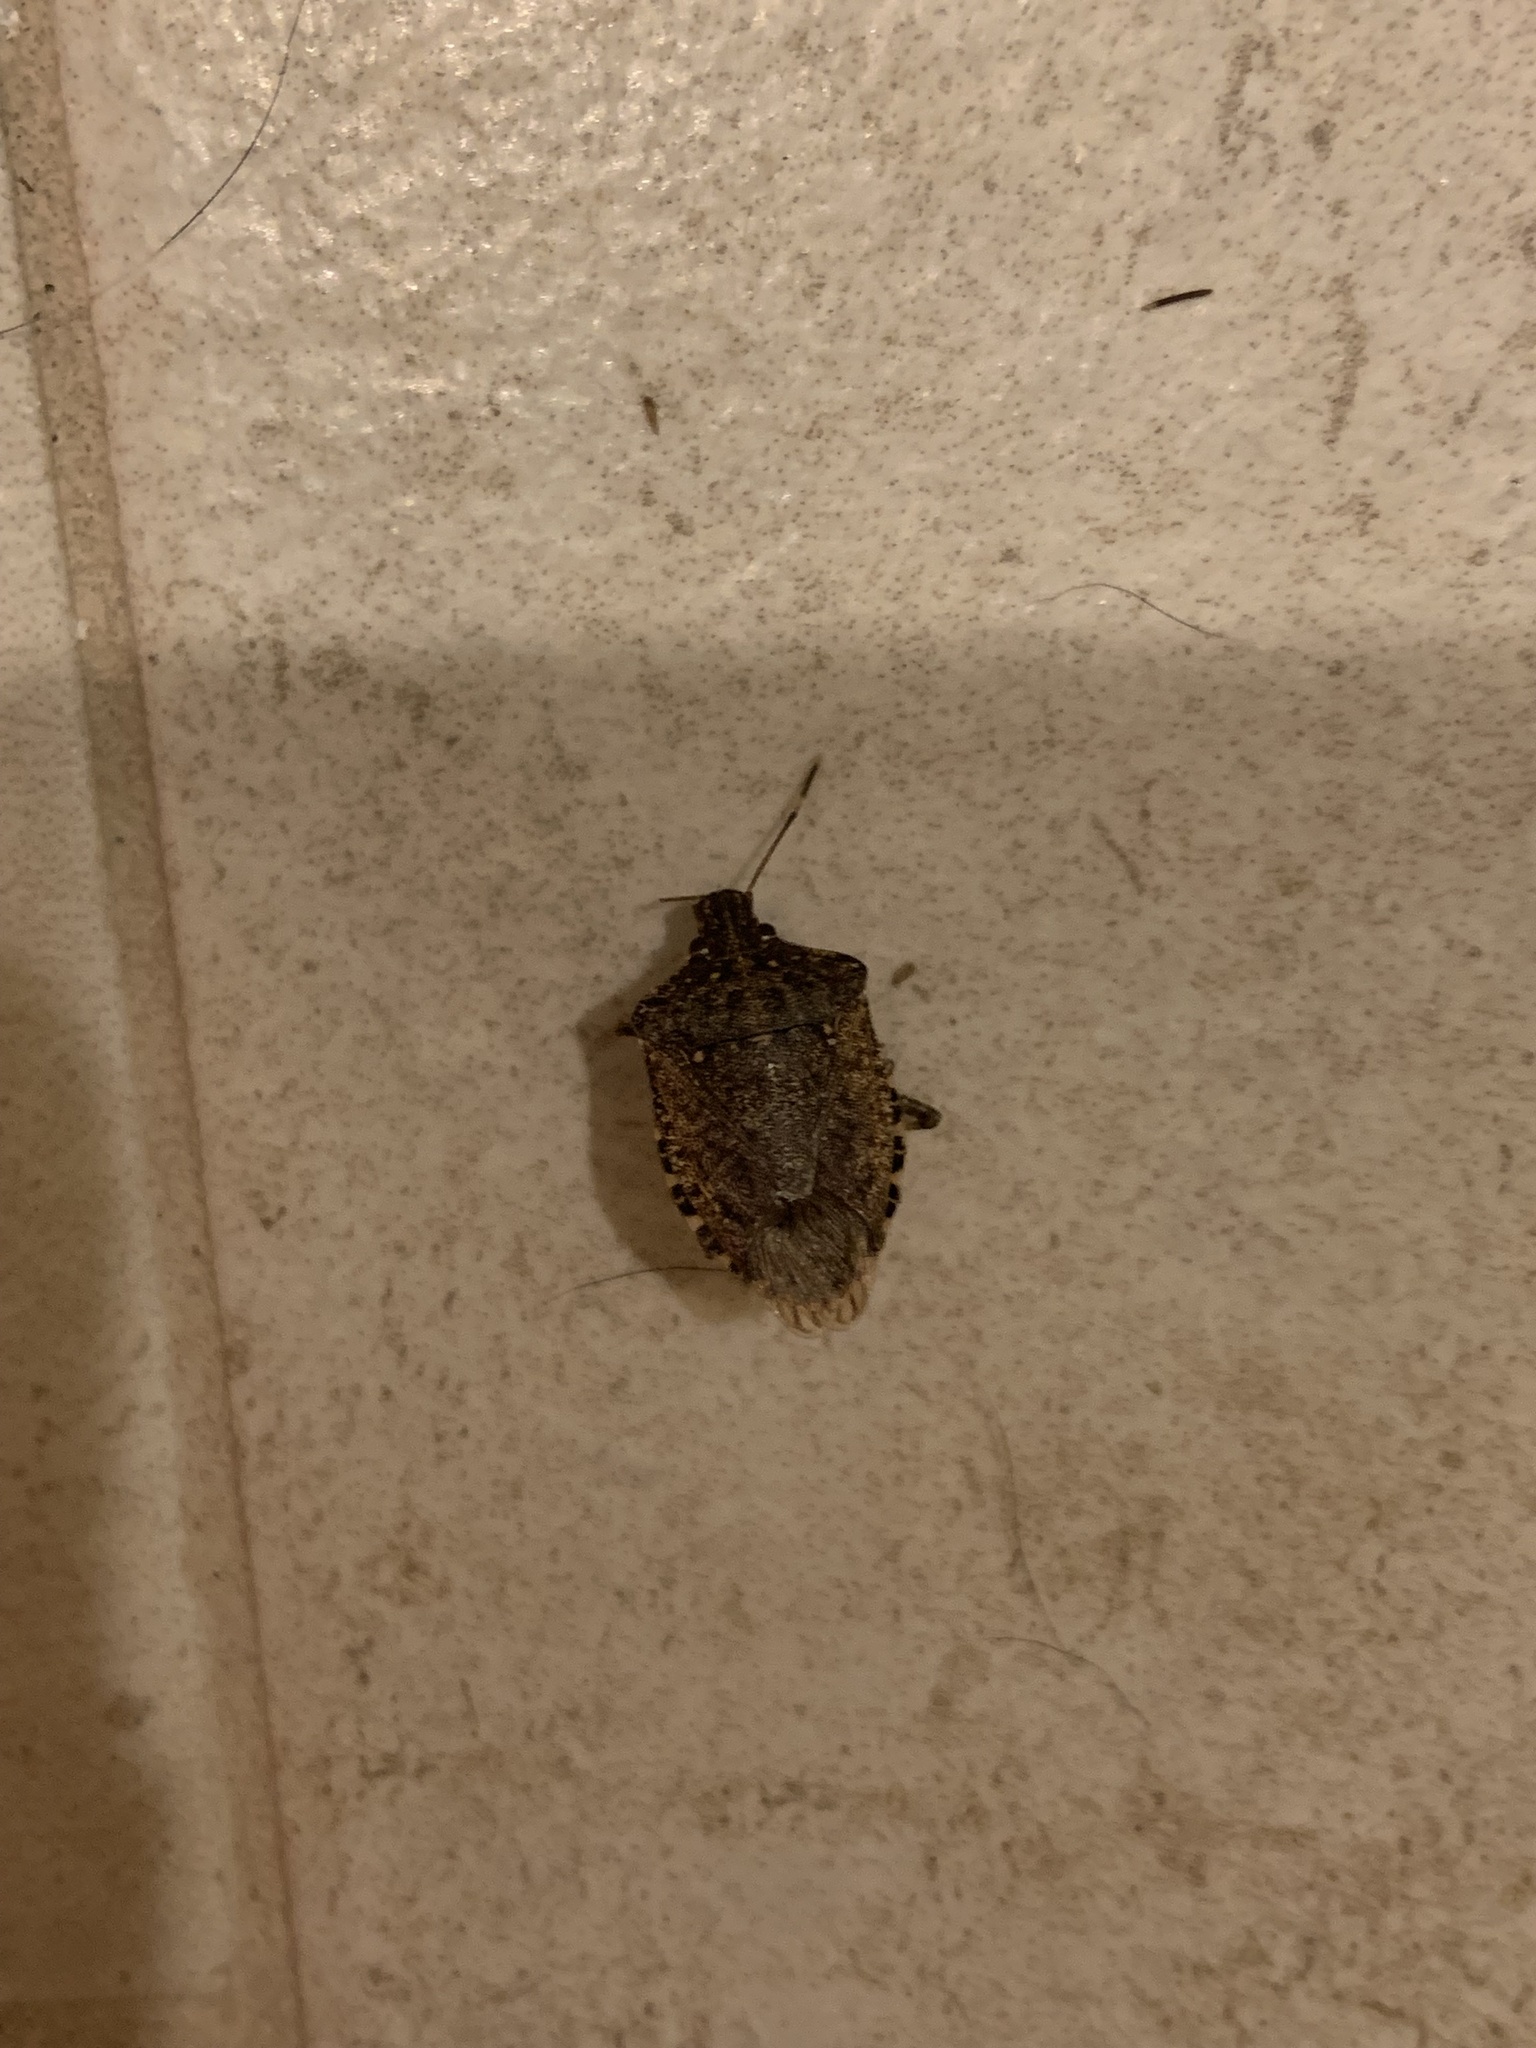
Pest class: stink_bug